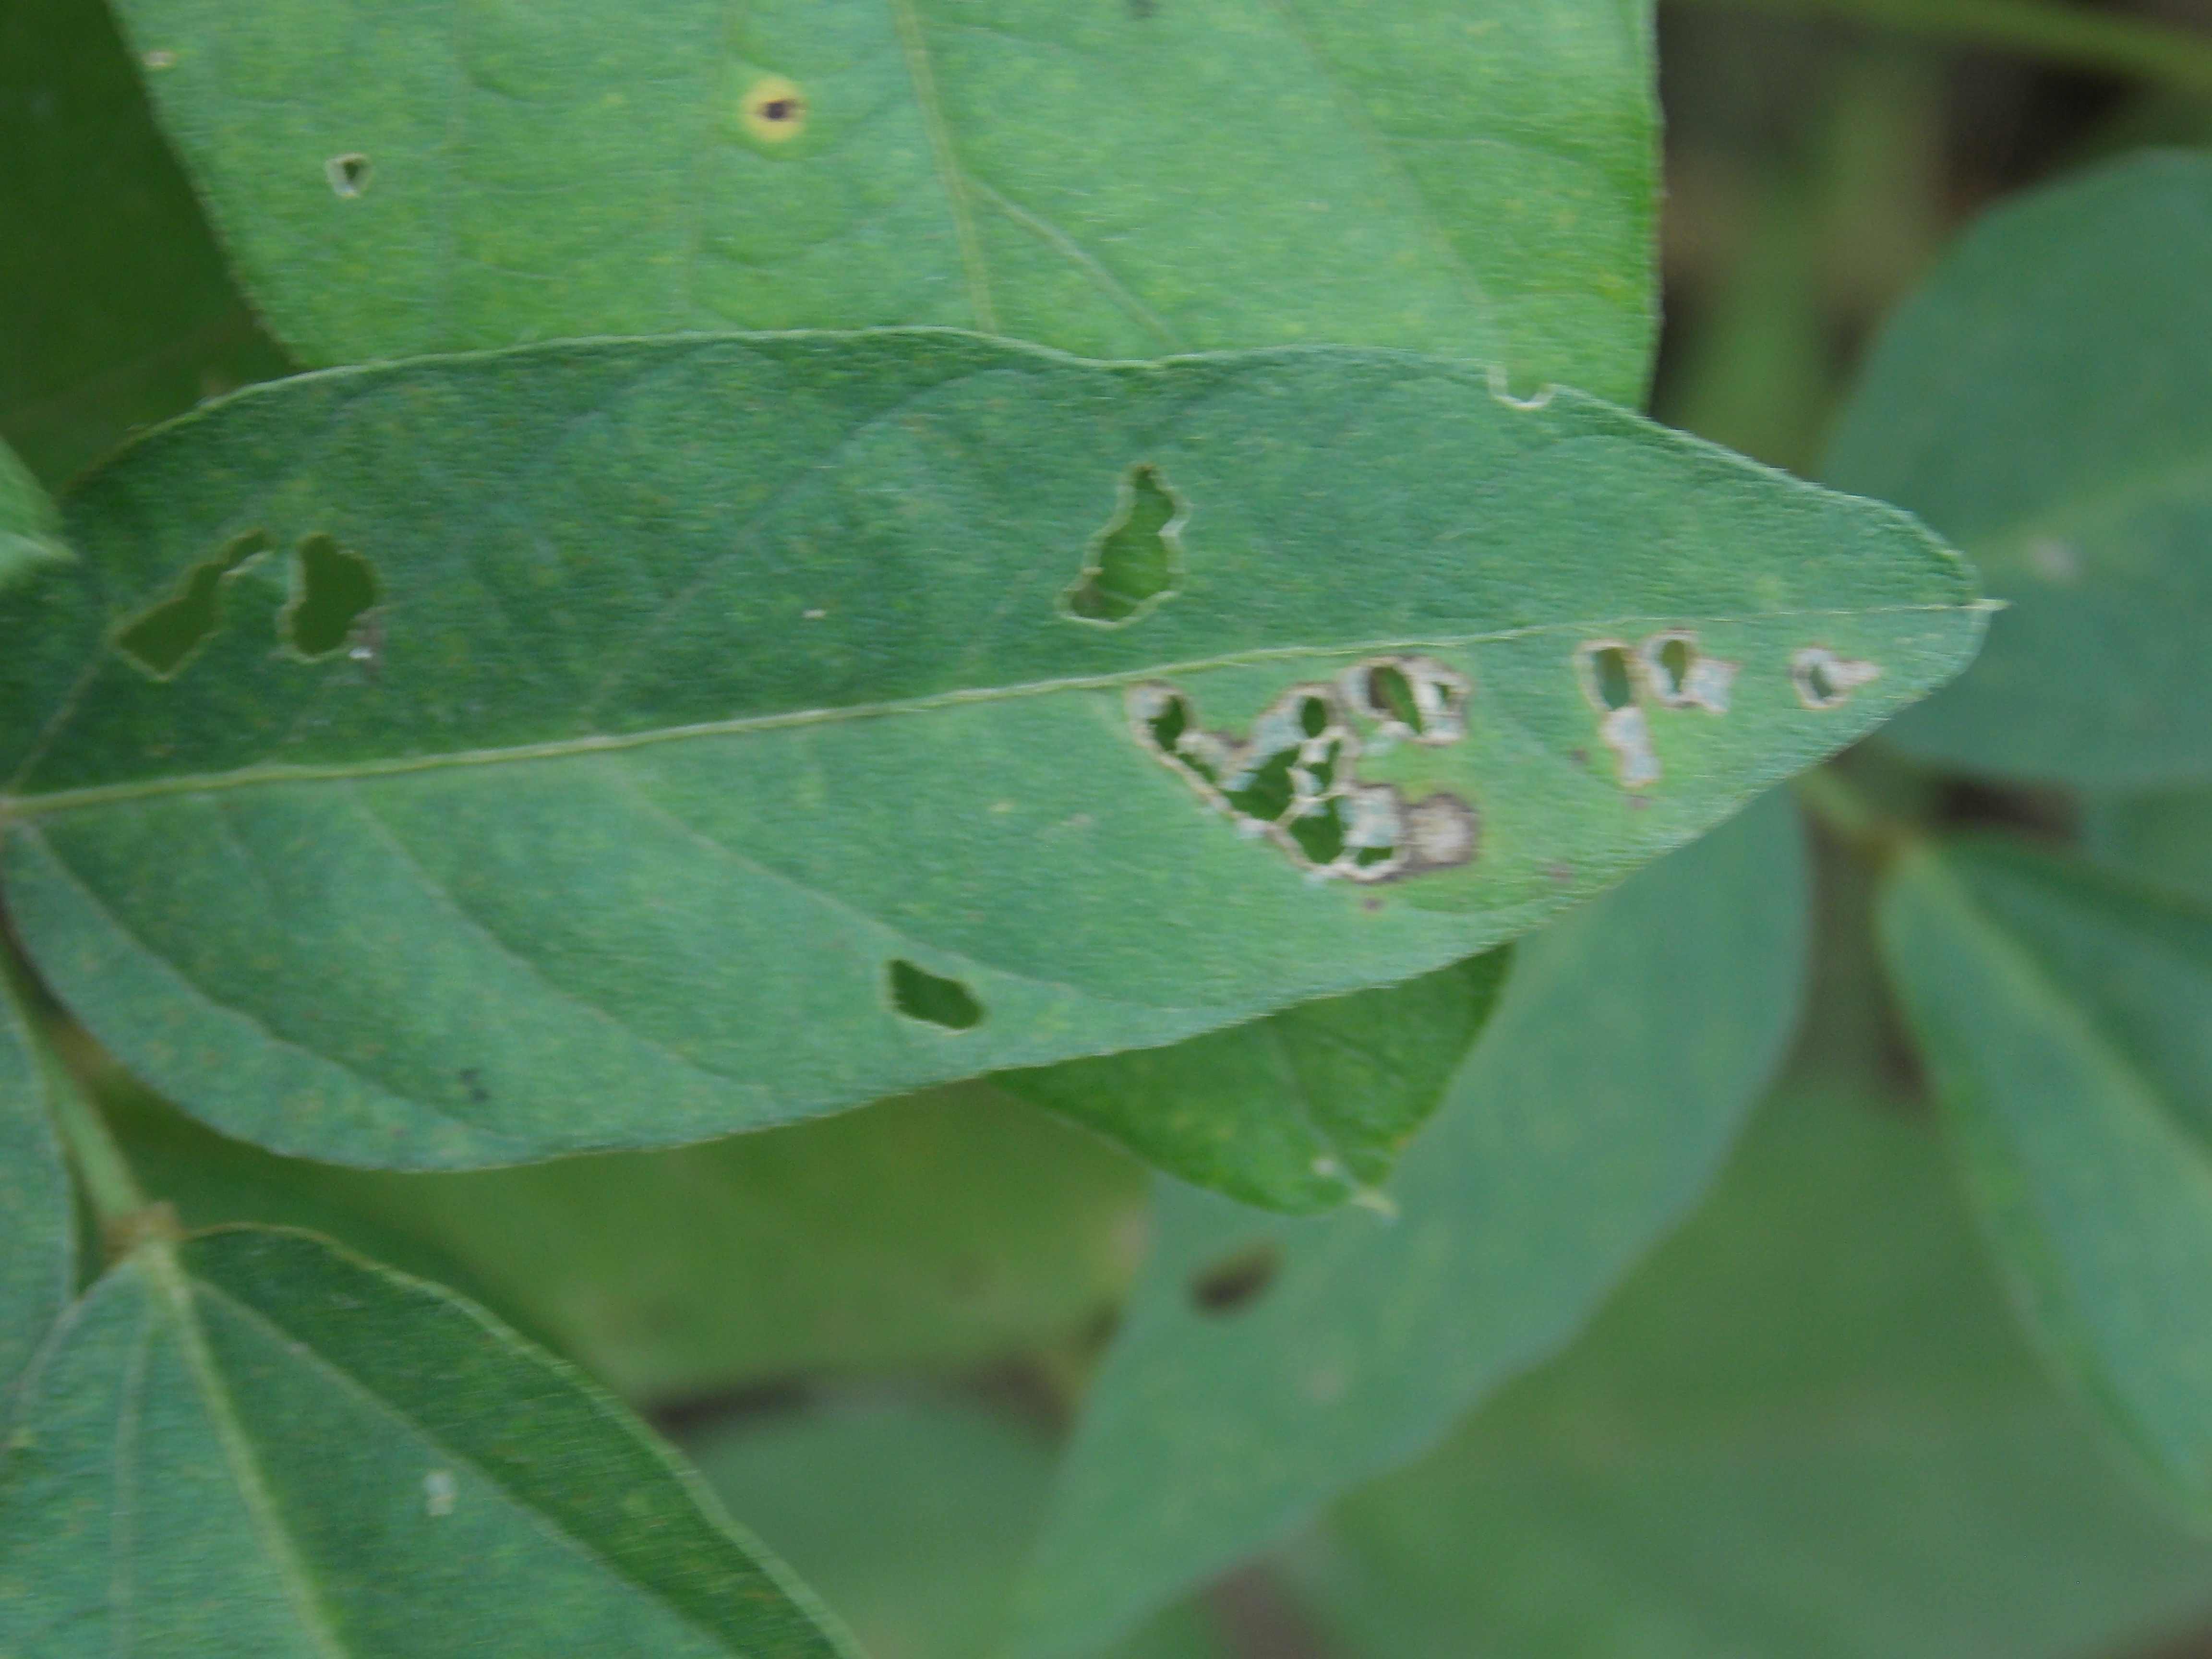
Label: Disease